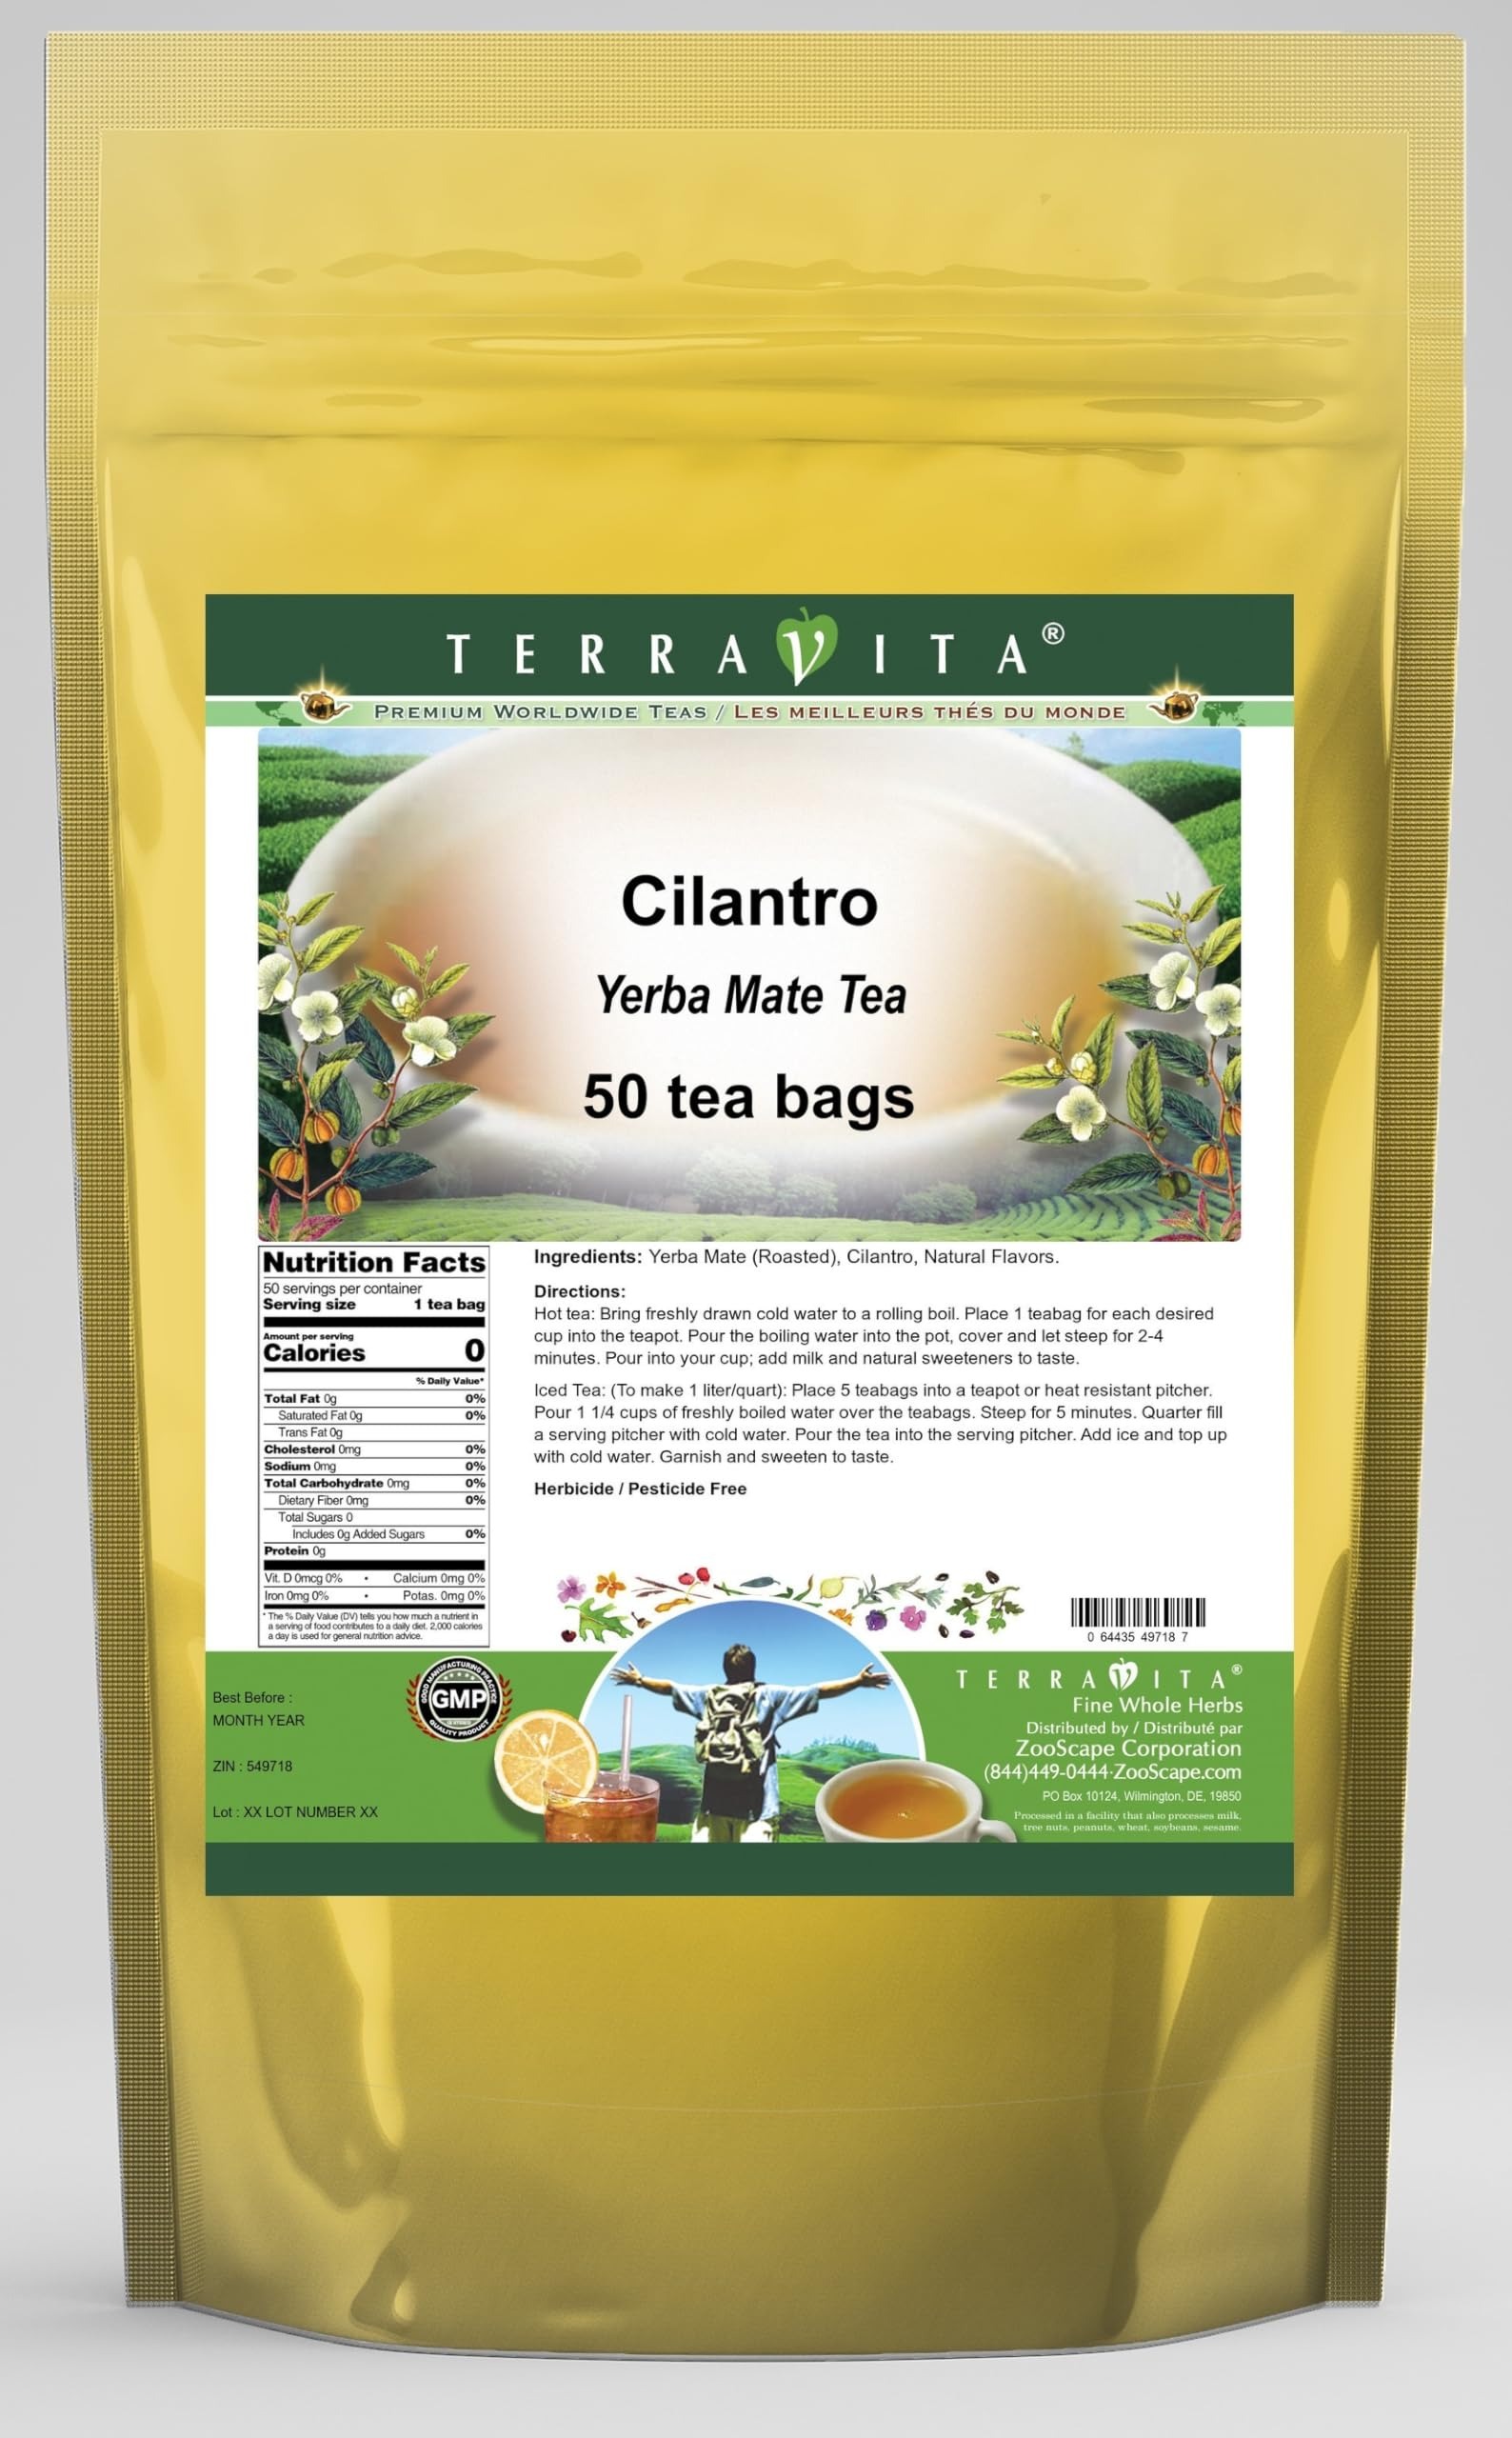
Item Name: Cilantro Yerba Mate Tea (50 tea bags, ZIN: 549718) - 2 Pack
Bullet Point 1: Our Cilantro Yerba Mate tea is a scrumptuous all-natural flavored Yerba Mate coffee substitute with Cilantro that will refresh you with its terrific taste! You will enjoy the earthy and acidity-free Cilantro aroma and flavor again and again! - Ingredients: Yerba Mate, Cilantro and Natural Cilantro Flavor.
Bullet Point 2: No fillers.
Bullet Point 3: Manufacturer: TerraVita
Bullet Point 4: Size: 50 tea bags
Bullet Point 5: Yerba Mate Tea Bags - Packed in a convenient upright pouch!
Product Description: Our Cilantro Yerba Mate tea is a scrumptuous all-natural flavored Yerba Mate coffee substitute with Cilantro that will refresh you with its terrific taste! You will enjoy the earthy and acidity-free Cilantro aroma and flavor again and again! - Ingredients: Yerba Mate, Cilantro and Natural Cilantro Flavor. - Hot tea brewing method: Bring freshly drawn cold water to a rolling boil. Place 1 teabag for each desired cup into the teapot. Pour the boiling water into the pot, cover and let steep for 2-4 minutes. Pour into your cup; add milk and natural sweeteners to taste. - Iced tea brewing method: (To make 1 liter/quart): Place 5 teabags into a teapot or heat resistant pitcher. Pour 1 1/4 cups of freshly boiled water over the teabags. Steep for 5 minutes. Quarter fill a serving pitcher with cold water. Pour the tea into the serving pitcher. Add ice and top up with cold water. Garnish and sweeten to taste. - TerraVita is an exclusive line of premium-quality, natural source products that use only the finest, purest and most potent ingredients found around the world. TerraVita is hallmarked by the highest possible standards of purity, potency, stability and freshness. All of our products are prepared with the highest elements of quality control, from raw materials through the entire manufacturing process, up to and including the moment that the bottles or bags are sealed for freshness and shipped out to you. Our highest possible standards are certified by independent laboratories and backed by our personal guarantee. - TerraVita exists to meet and ensure your family's health and wellness without the harmful effects of chemicals and health products. We strive to make all of our products affordable and reliable and are constantly searching the market to maintain our affordability
Value: 100.0
Unit: Count

Price: 64.31